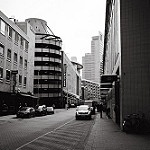
Label: street